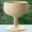
Label: cup